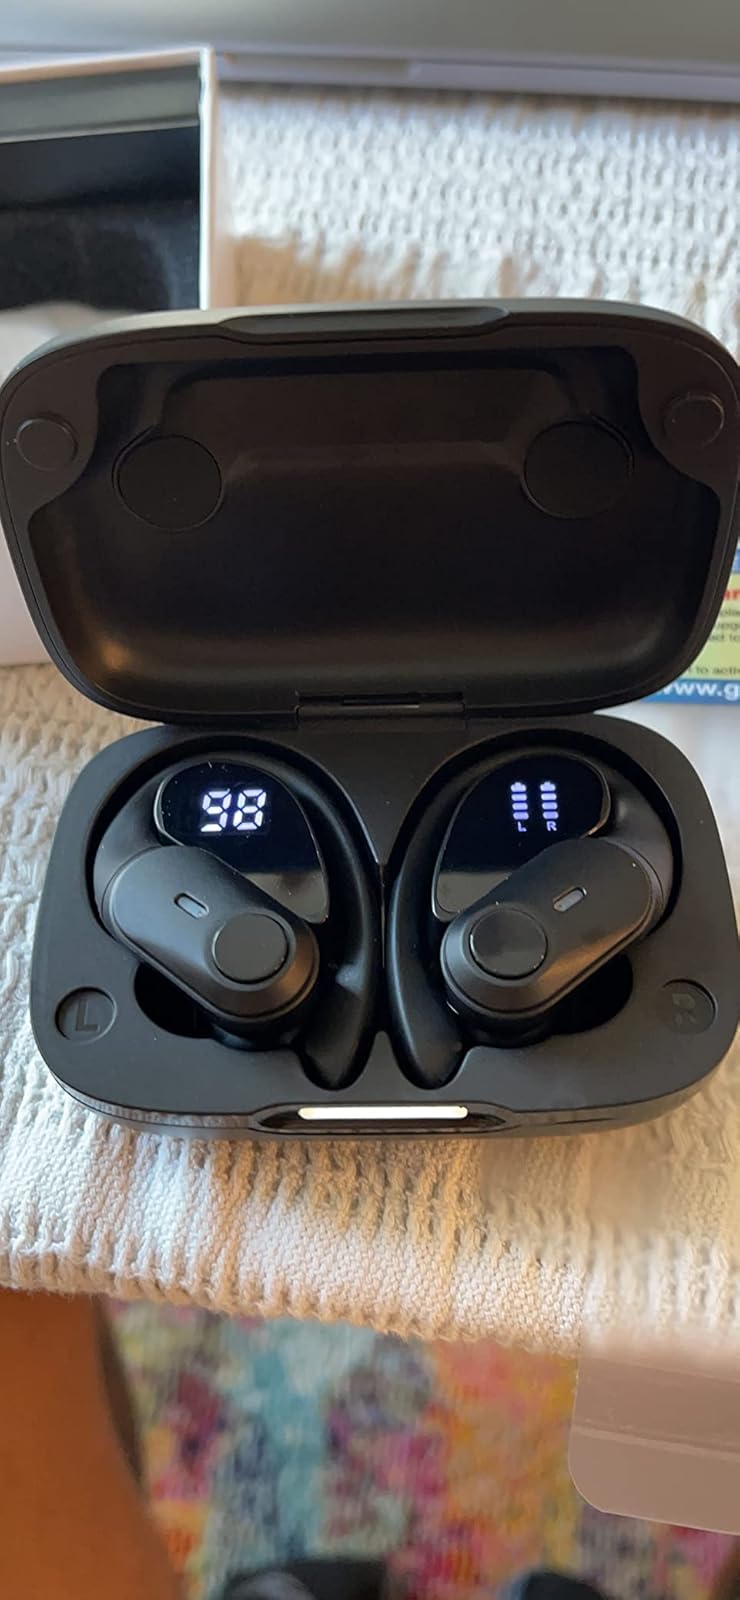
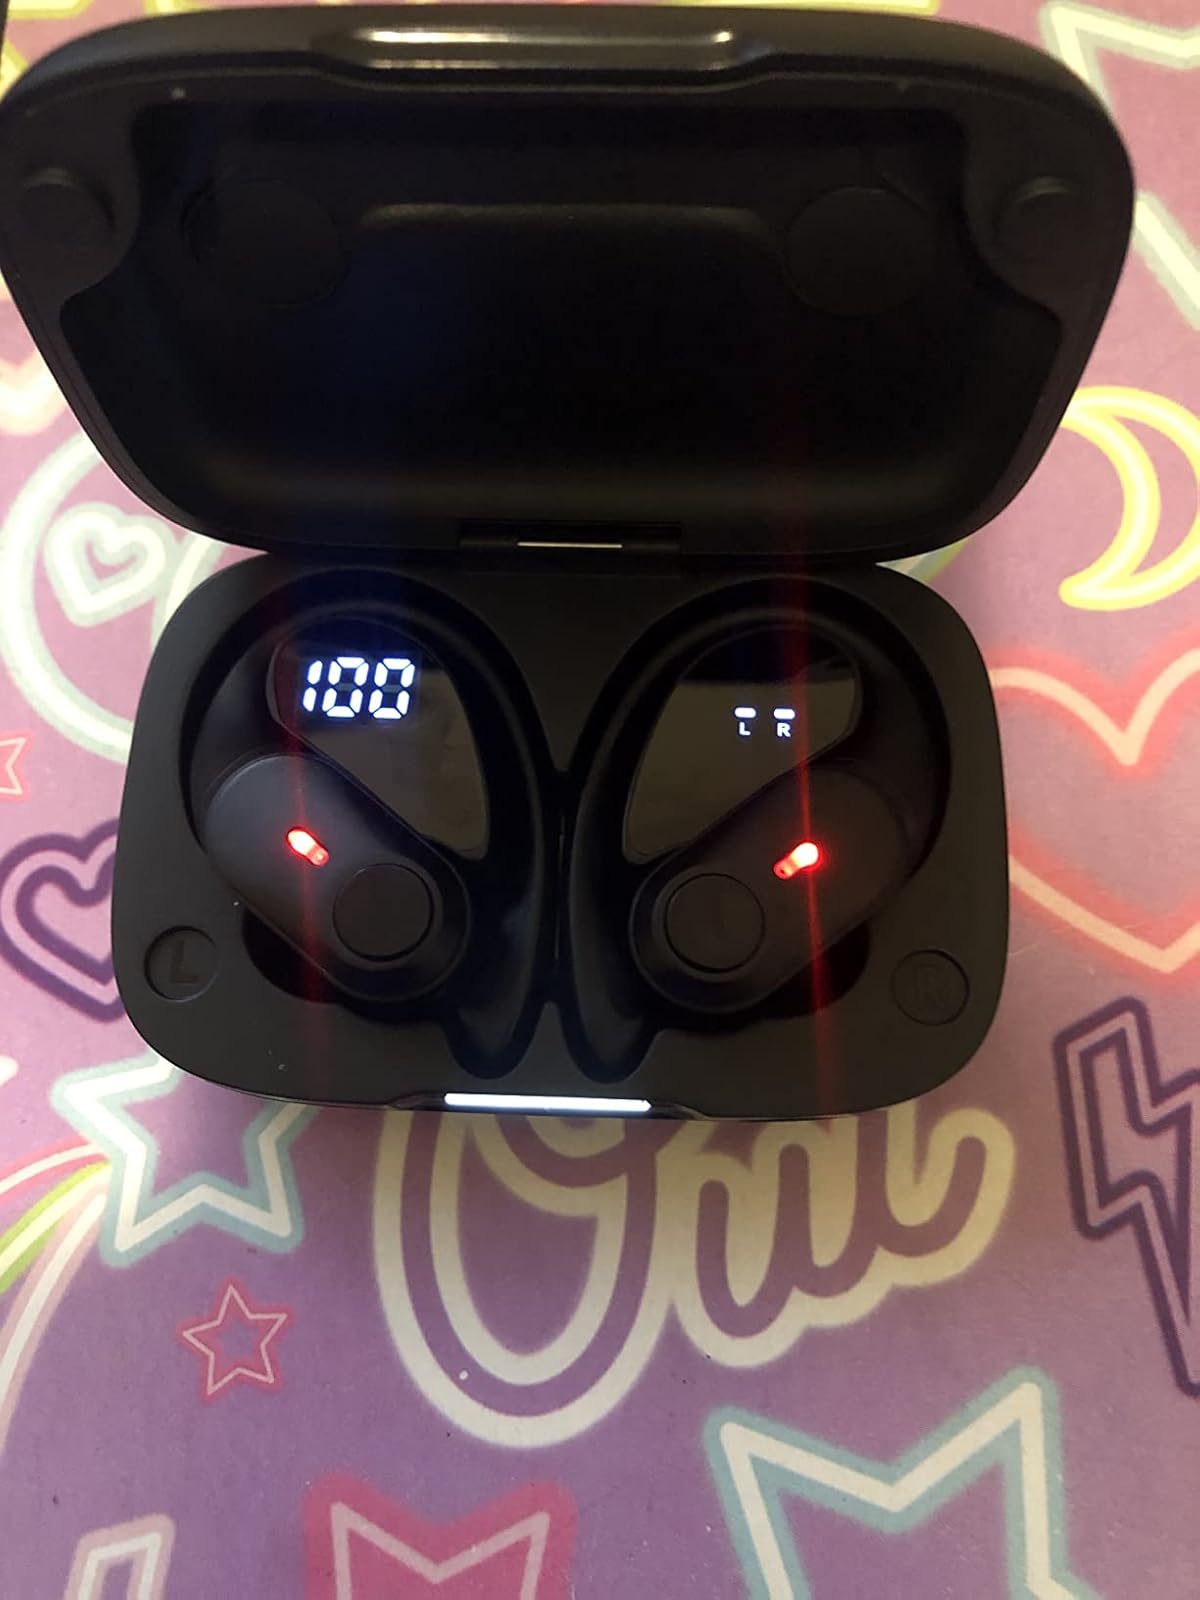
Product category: earbuds
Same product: yes